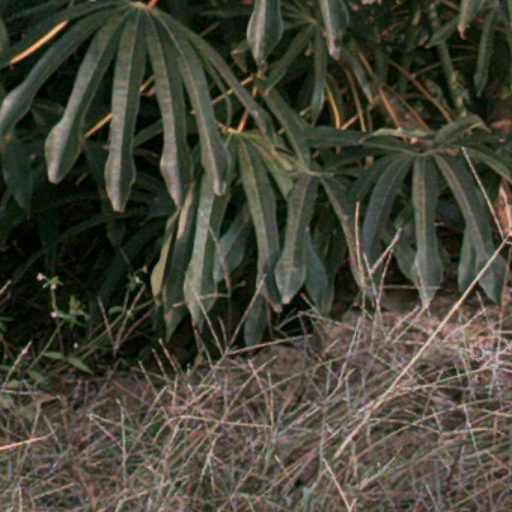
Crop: cassava